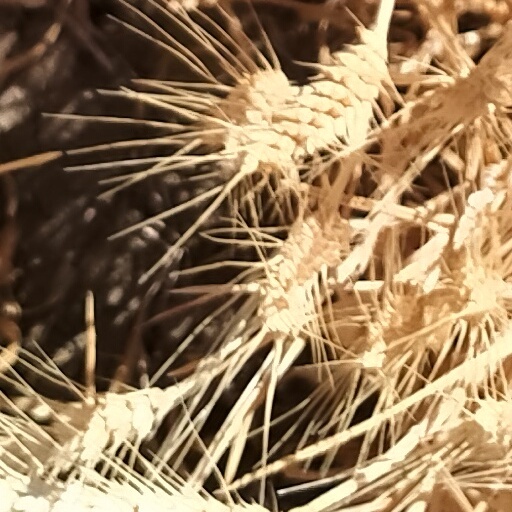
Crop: wheat